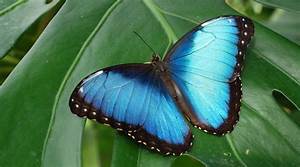
Label: butterfly